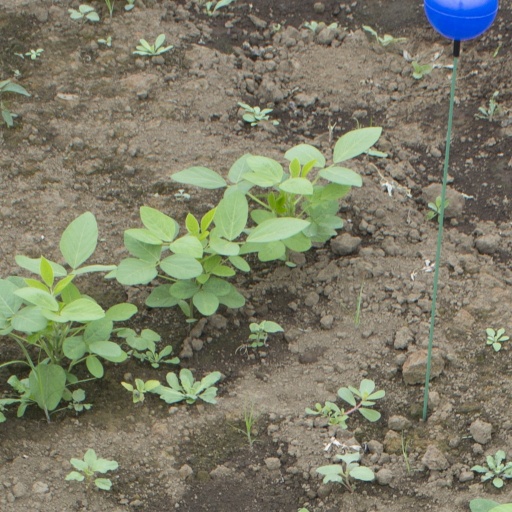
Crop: soybean